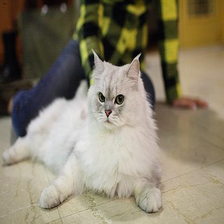
Species: cat
Breed: Persian